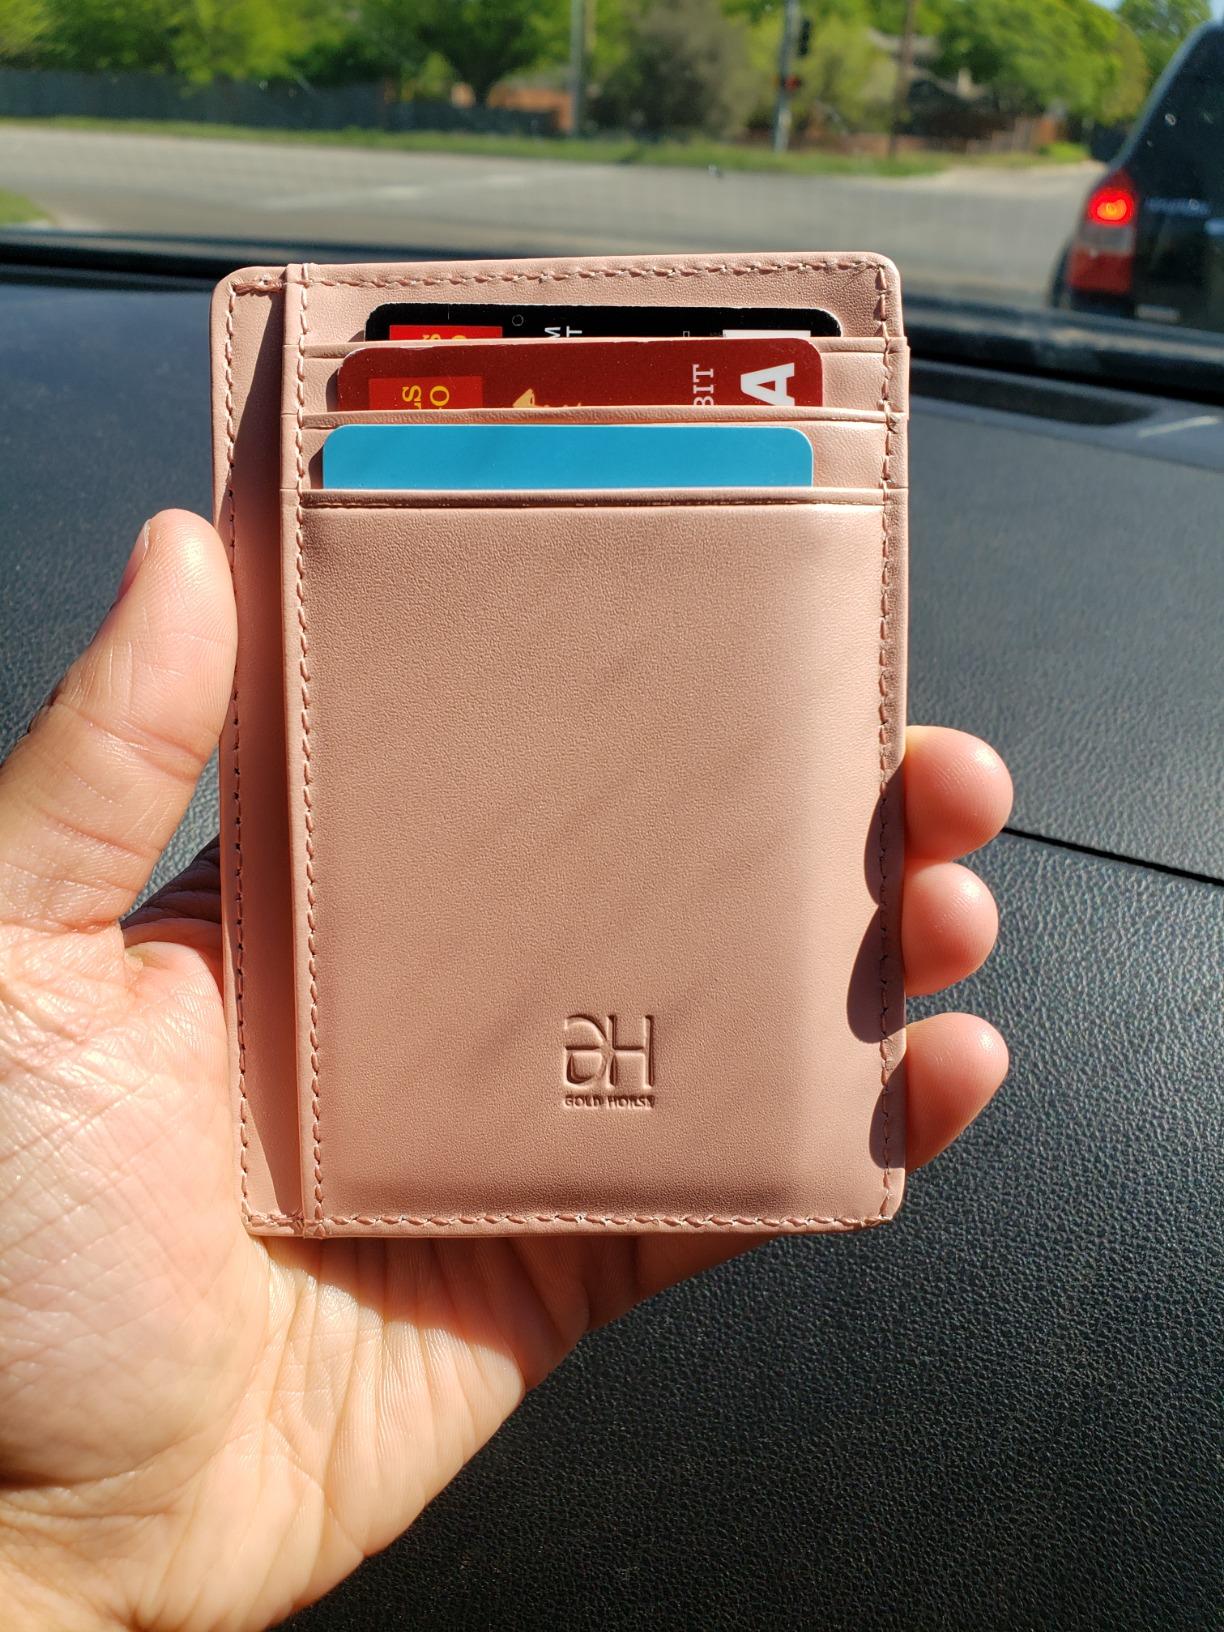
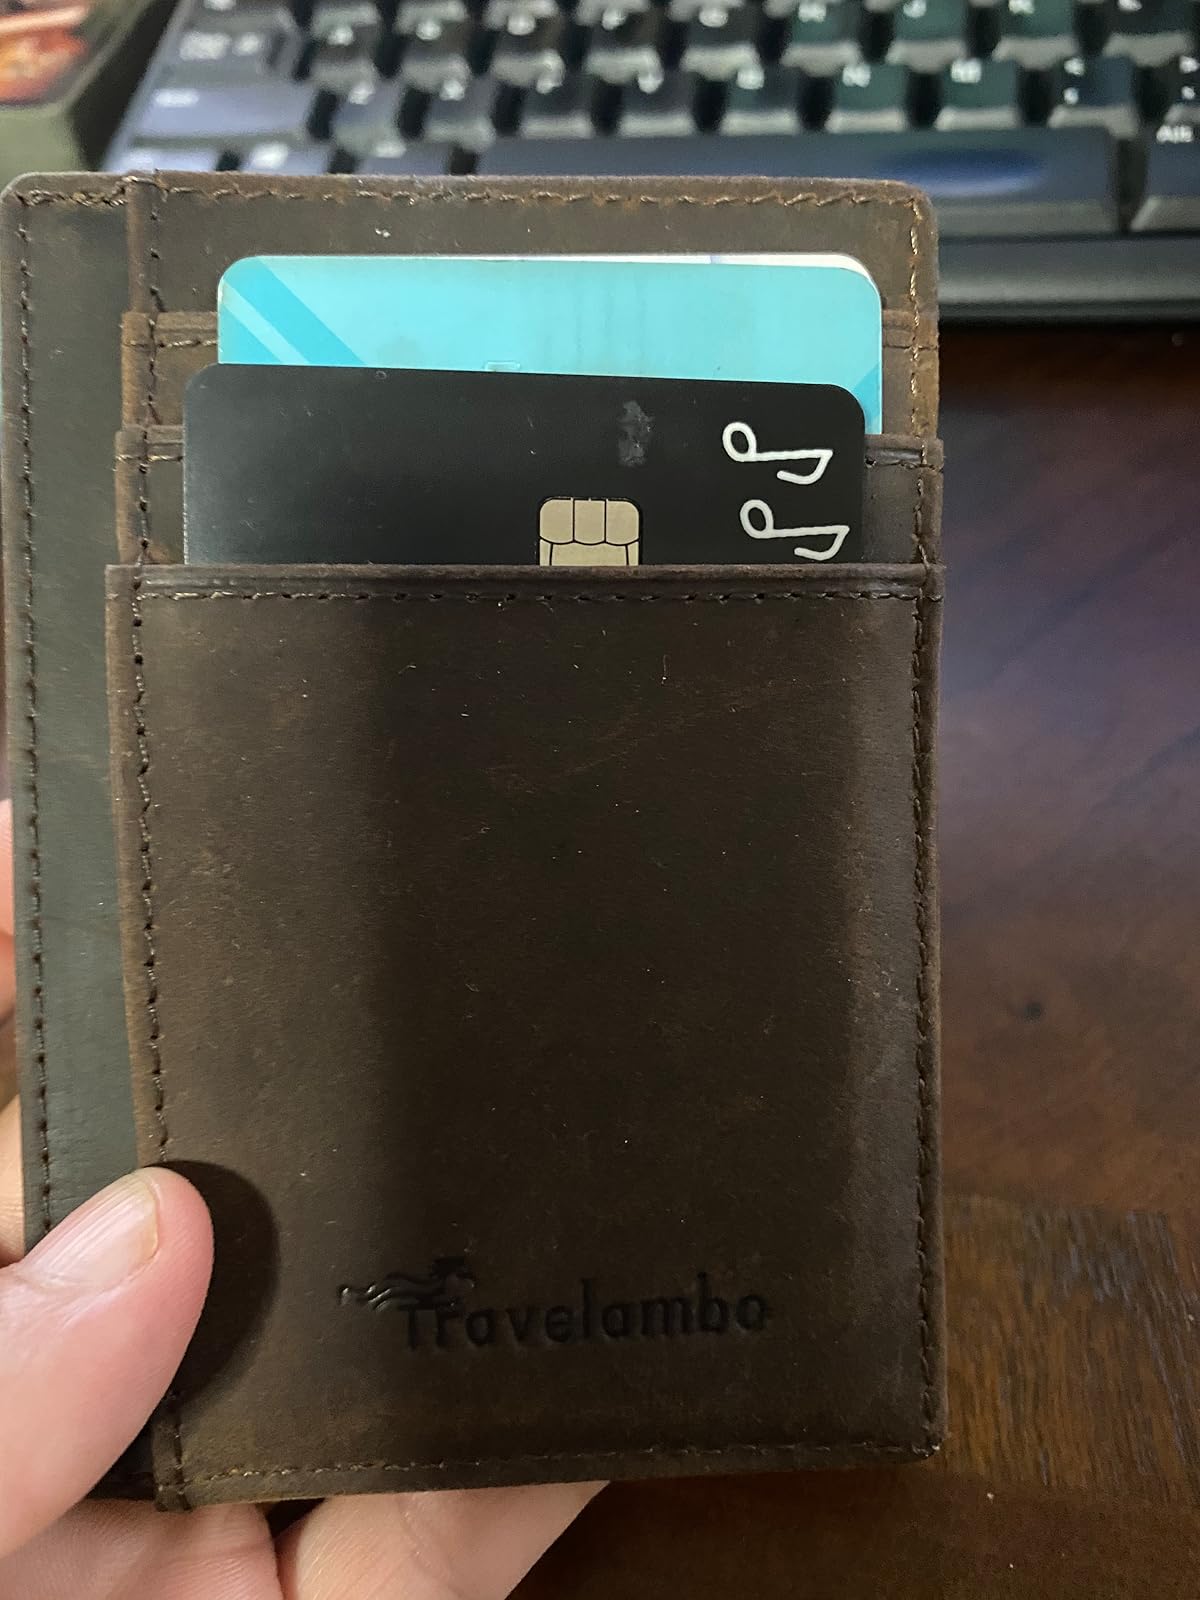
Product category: accessories_wallet
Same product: no